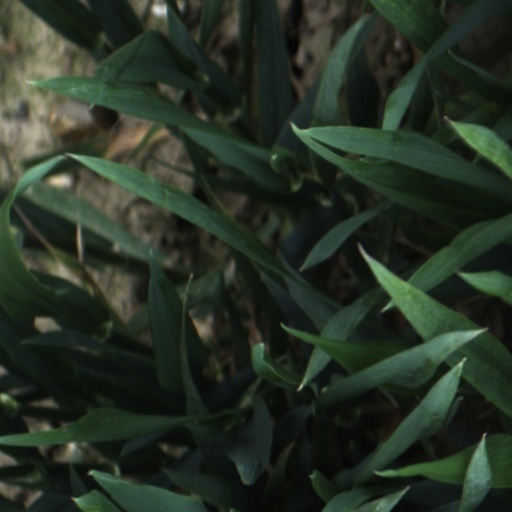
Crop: wheat